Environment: real
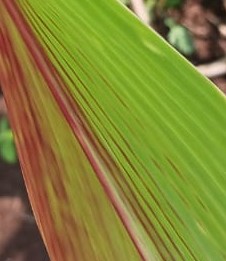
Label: phosphorus_deficiency